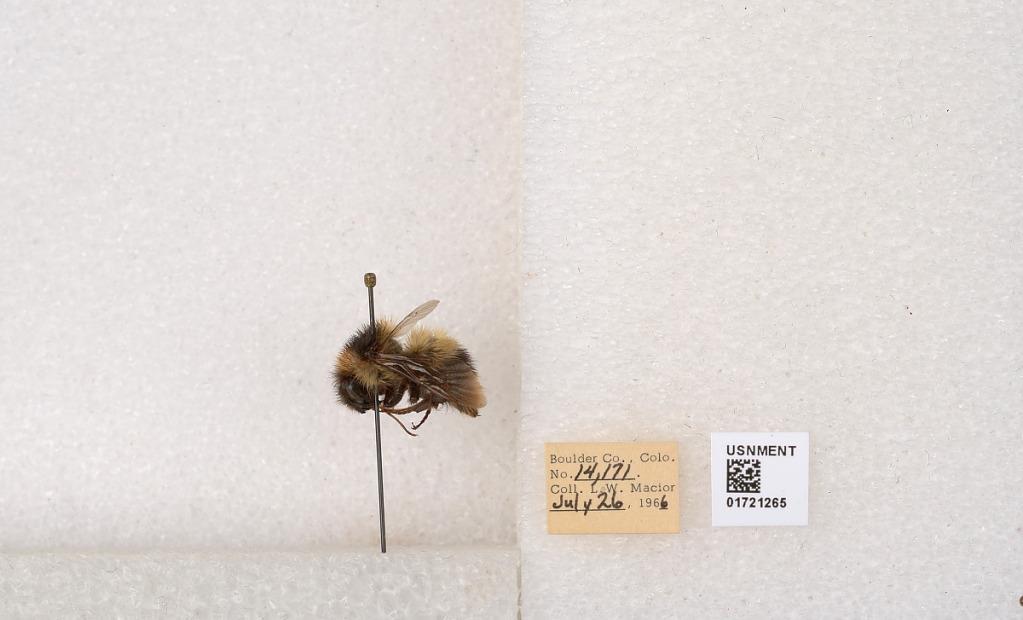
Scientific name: Bombus kirbyellus
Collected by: L. Macior
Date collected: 1966-7-26
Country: United States
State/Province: Colorado
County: Boulder
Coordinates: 40.0925, -105.358